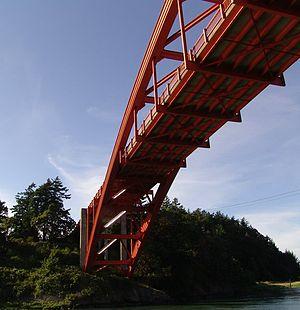
Le La Conner's Rainbow bridge, ou pont arc-en-ciel de La Conner, permet de rejoindre l'île Fidalgo depuis la ville de La Conner, au-dessus du canal de Swinomish dans le comté de Skagit aux États-Unis.